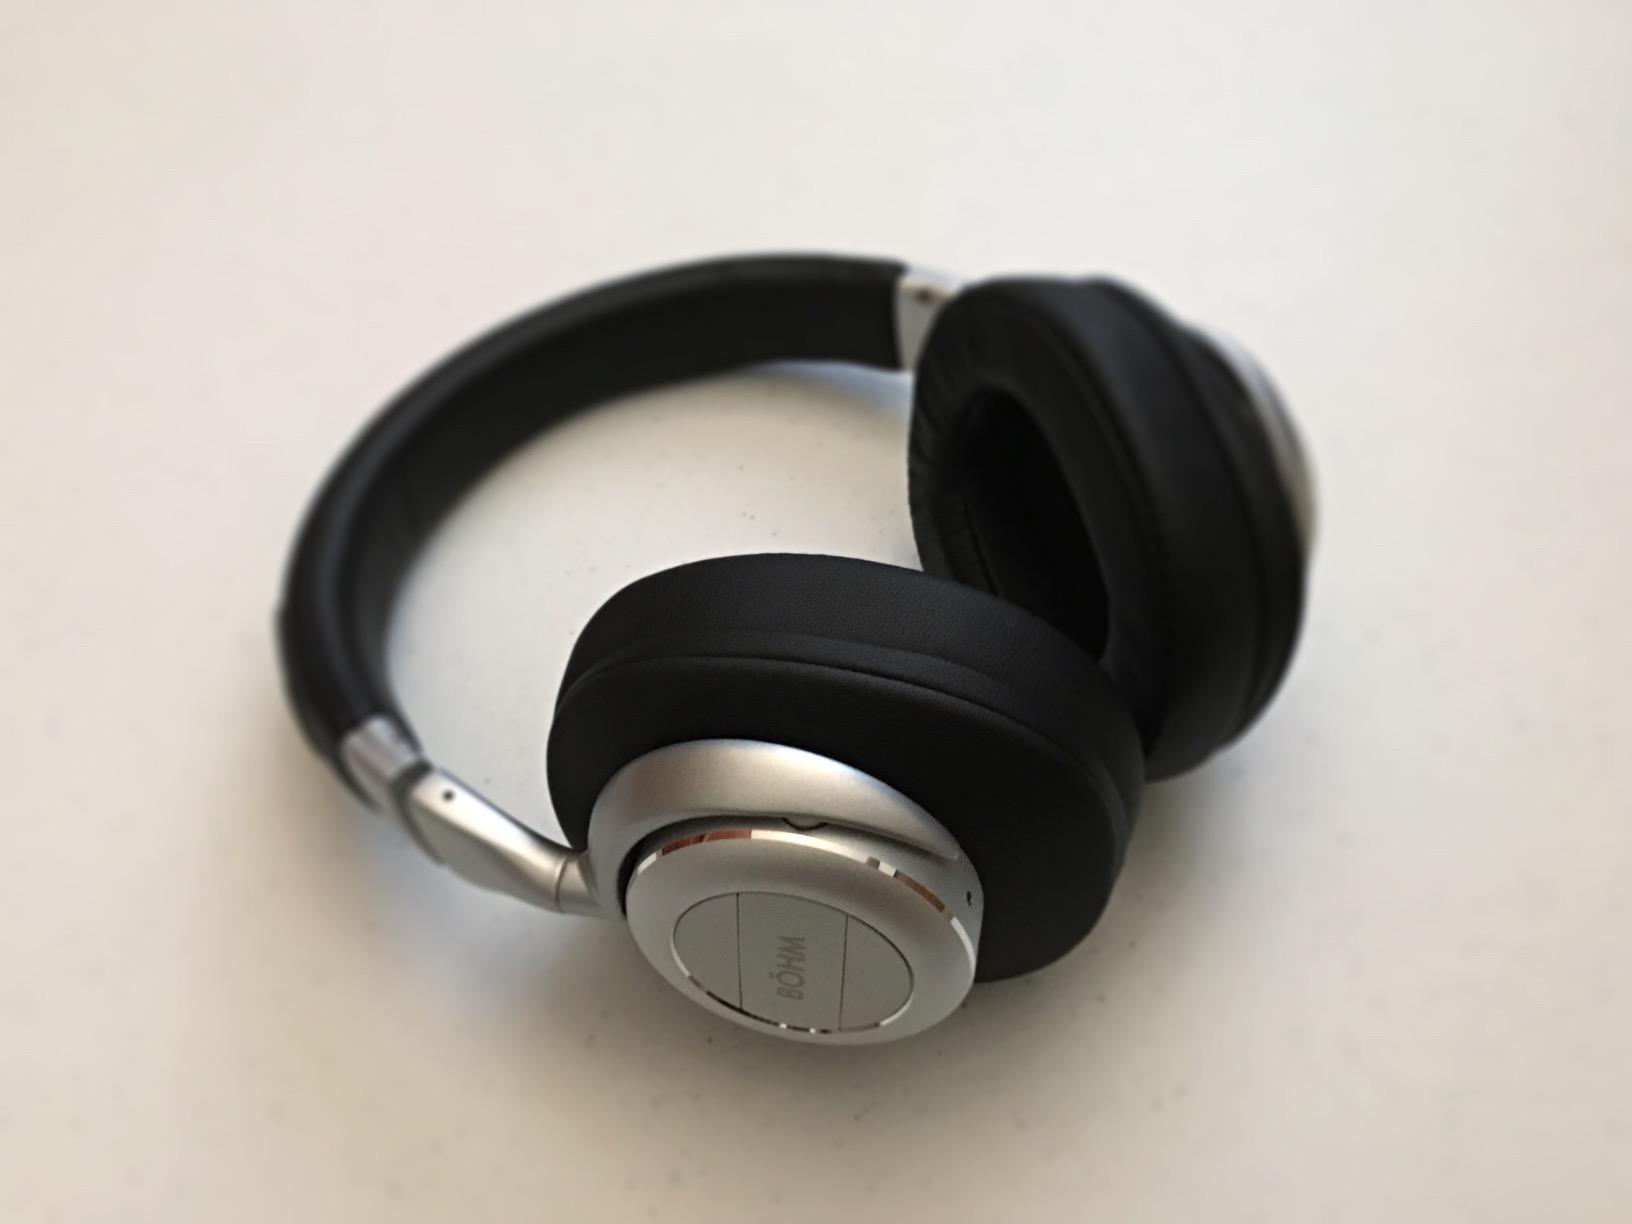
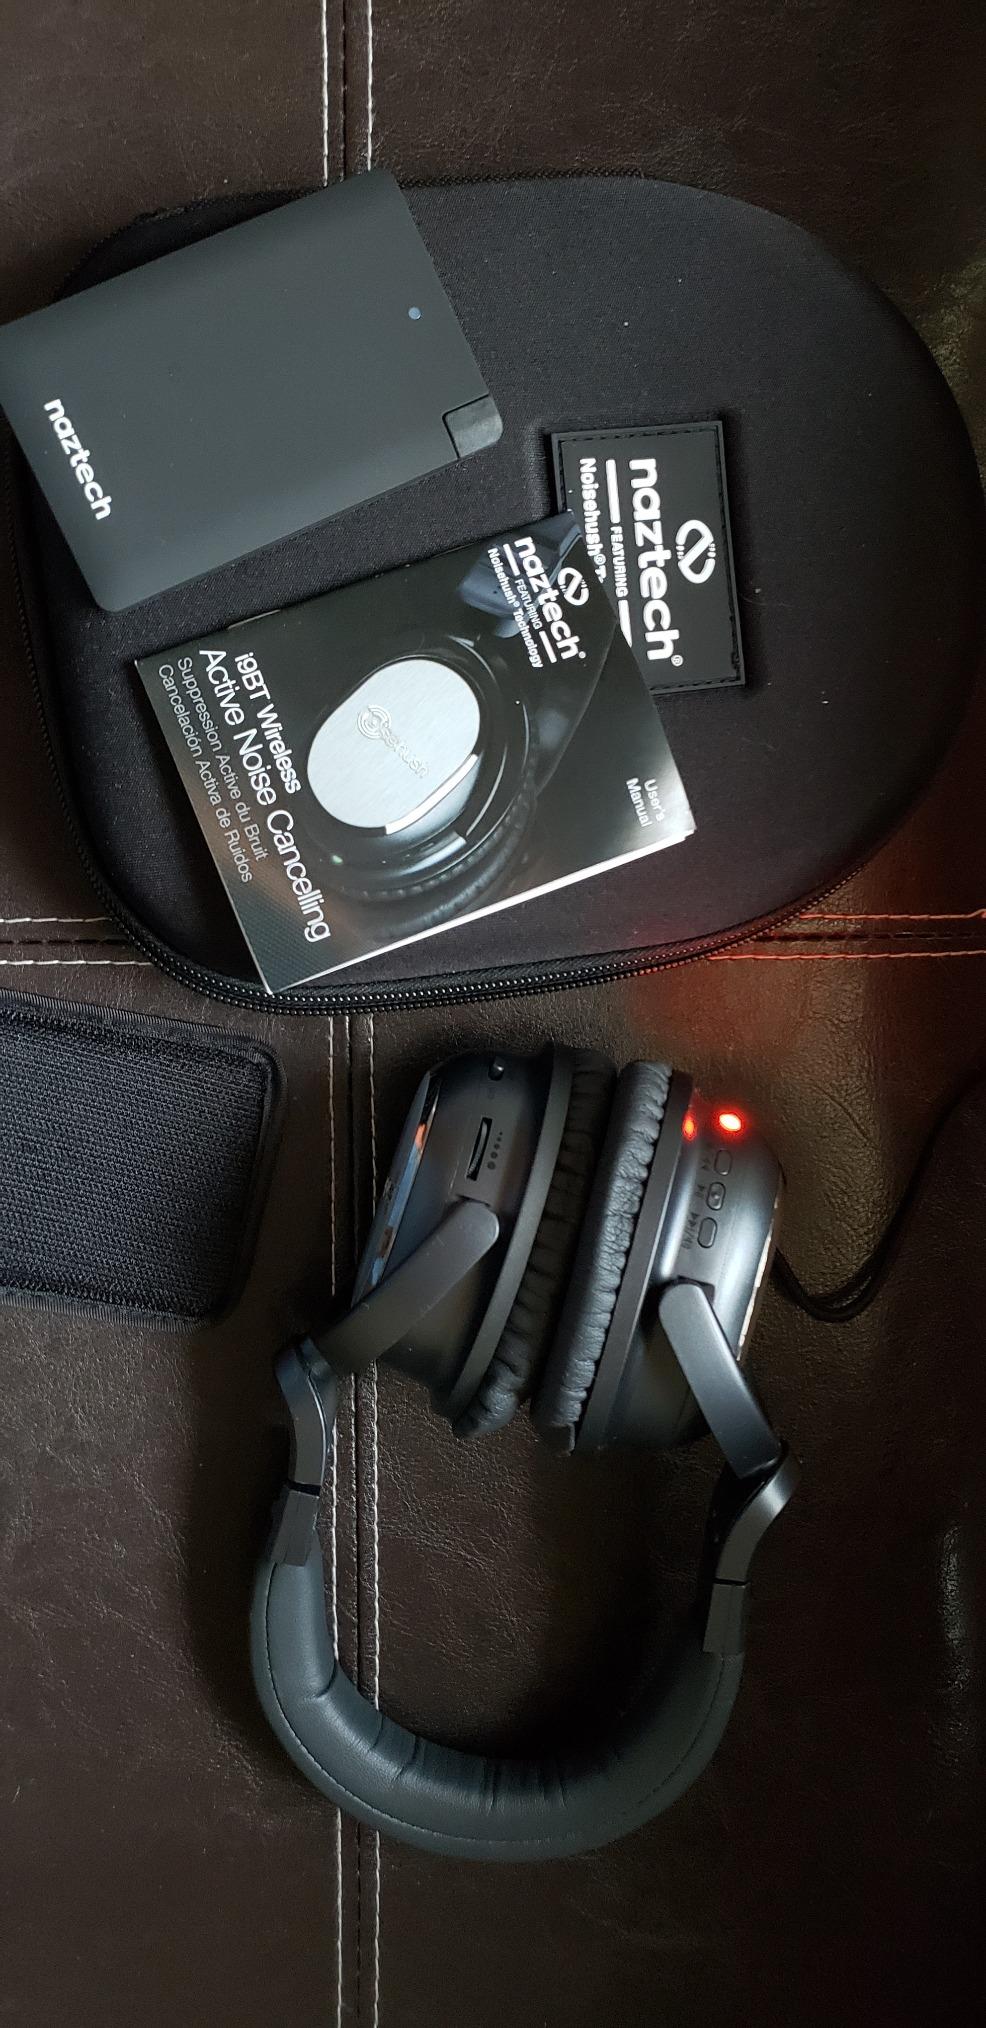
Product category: headphones
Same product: no